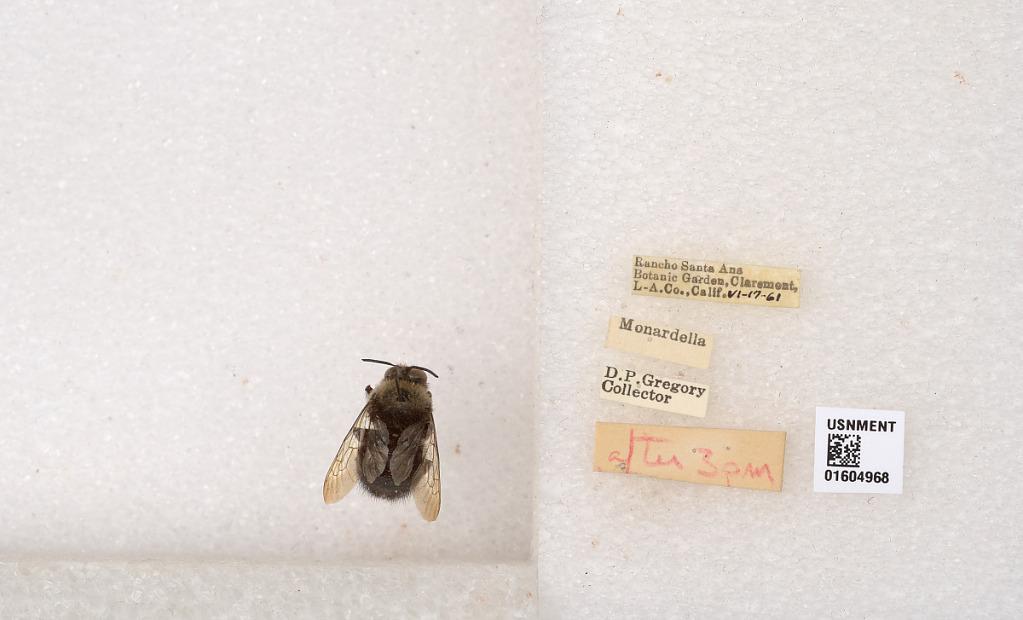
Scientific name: Xylocopa (Notoxylocopa) tabaniformis orpifex Smith
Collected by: D. Gregory
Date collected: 1961-6-17
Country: United States
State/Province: California
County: Los Angeles
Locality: Rancho Santa Ana Botanic Garden
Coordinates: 34.1117, -117.716